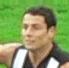
Age: 27